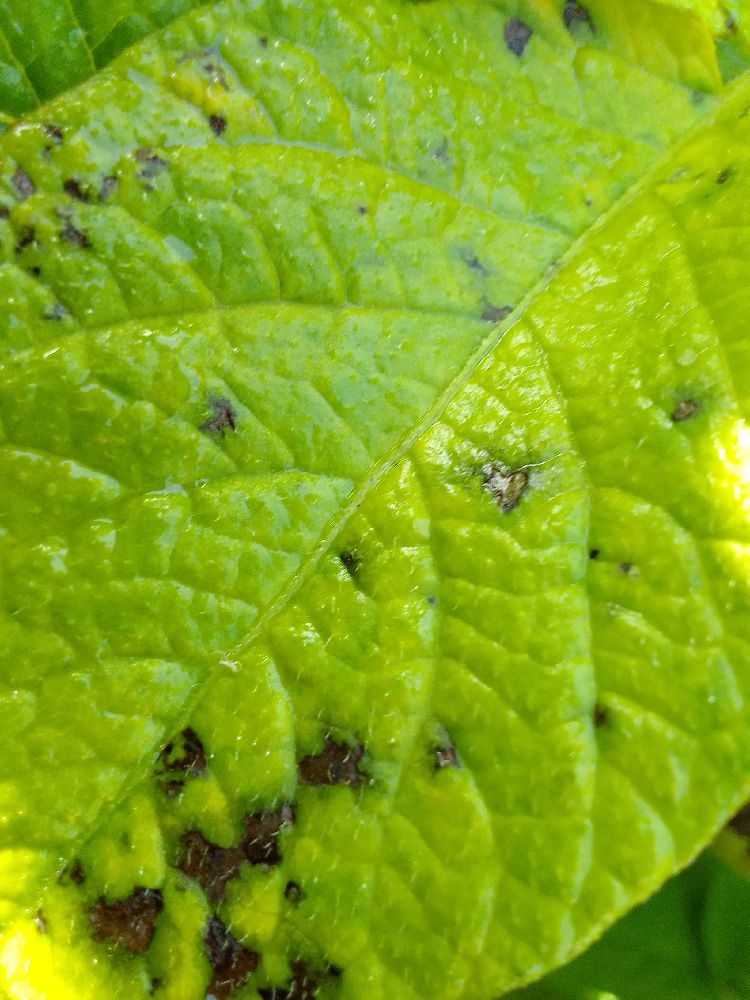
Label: Early blight